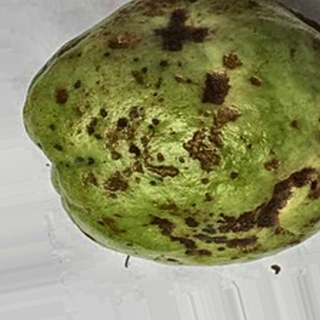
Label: guava_anthracnose